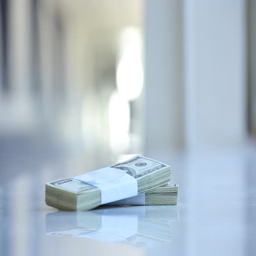
money falling on the table